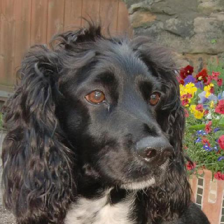
Label: animals